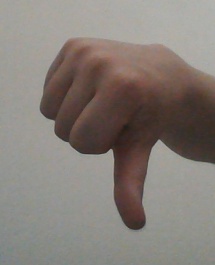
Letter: waw